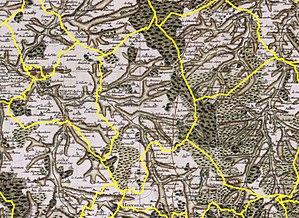
Nouans-les-Fontaines sur un extrait de la carte de César-François Cassini.
Nouans-les-Fontaines est une commune française du département d'Indre-et-Loire, dans la région Centre-Val de Loire.